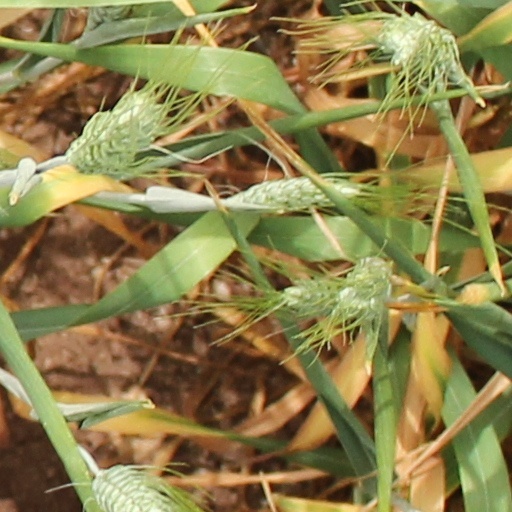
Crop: wheat